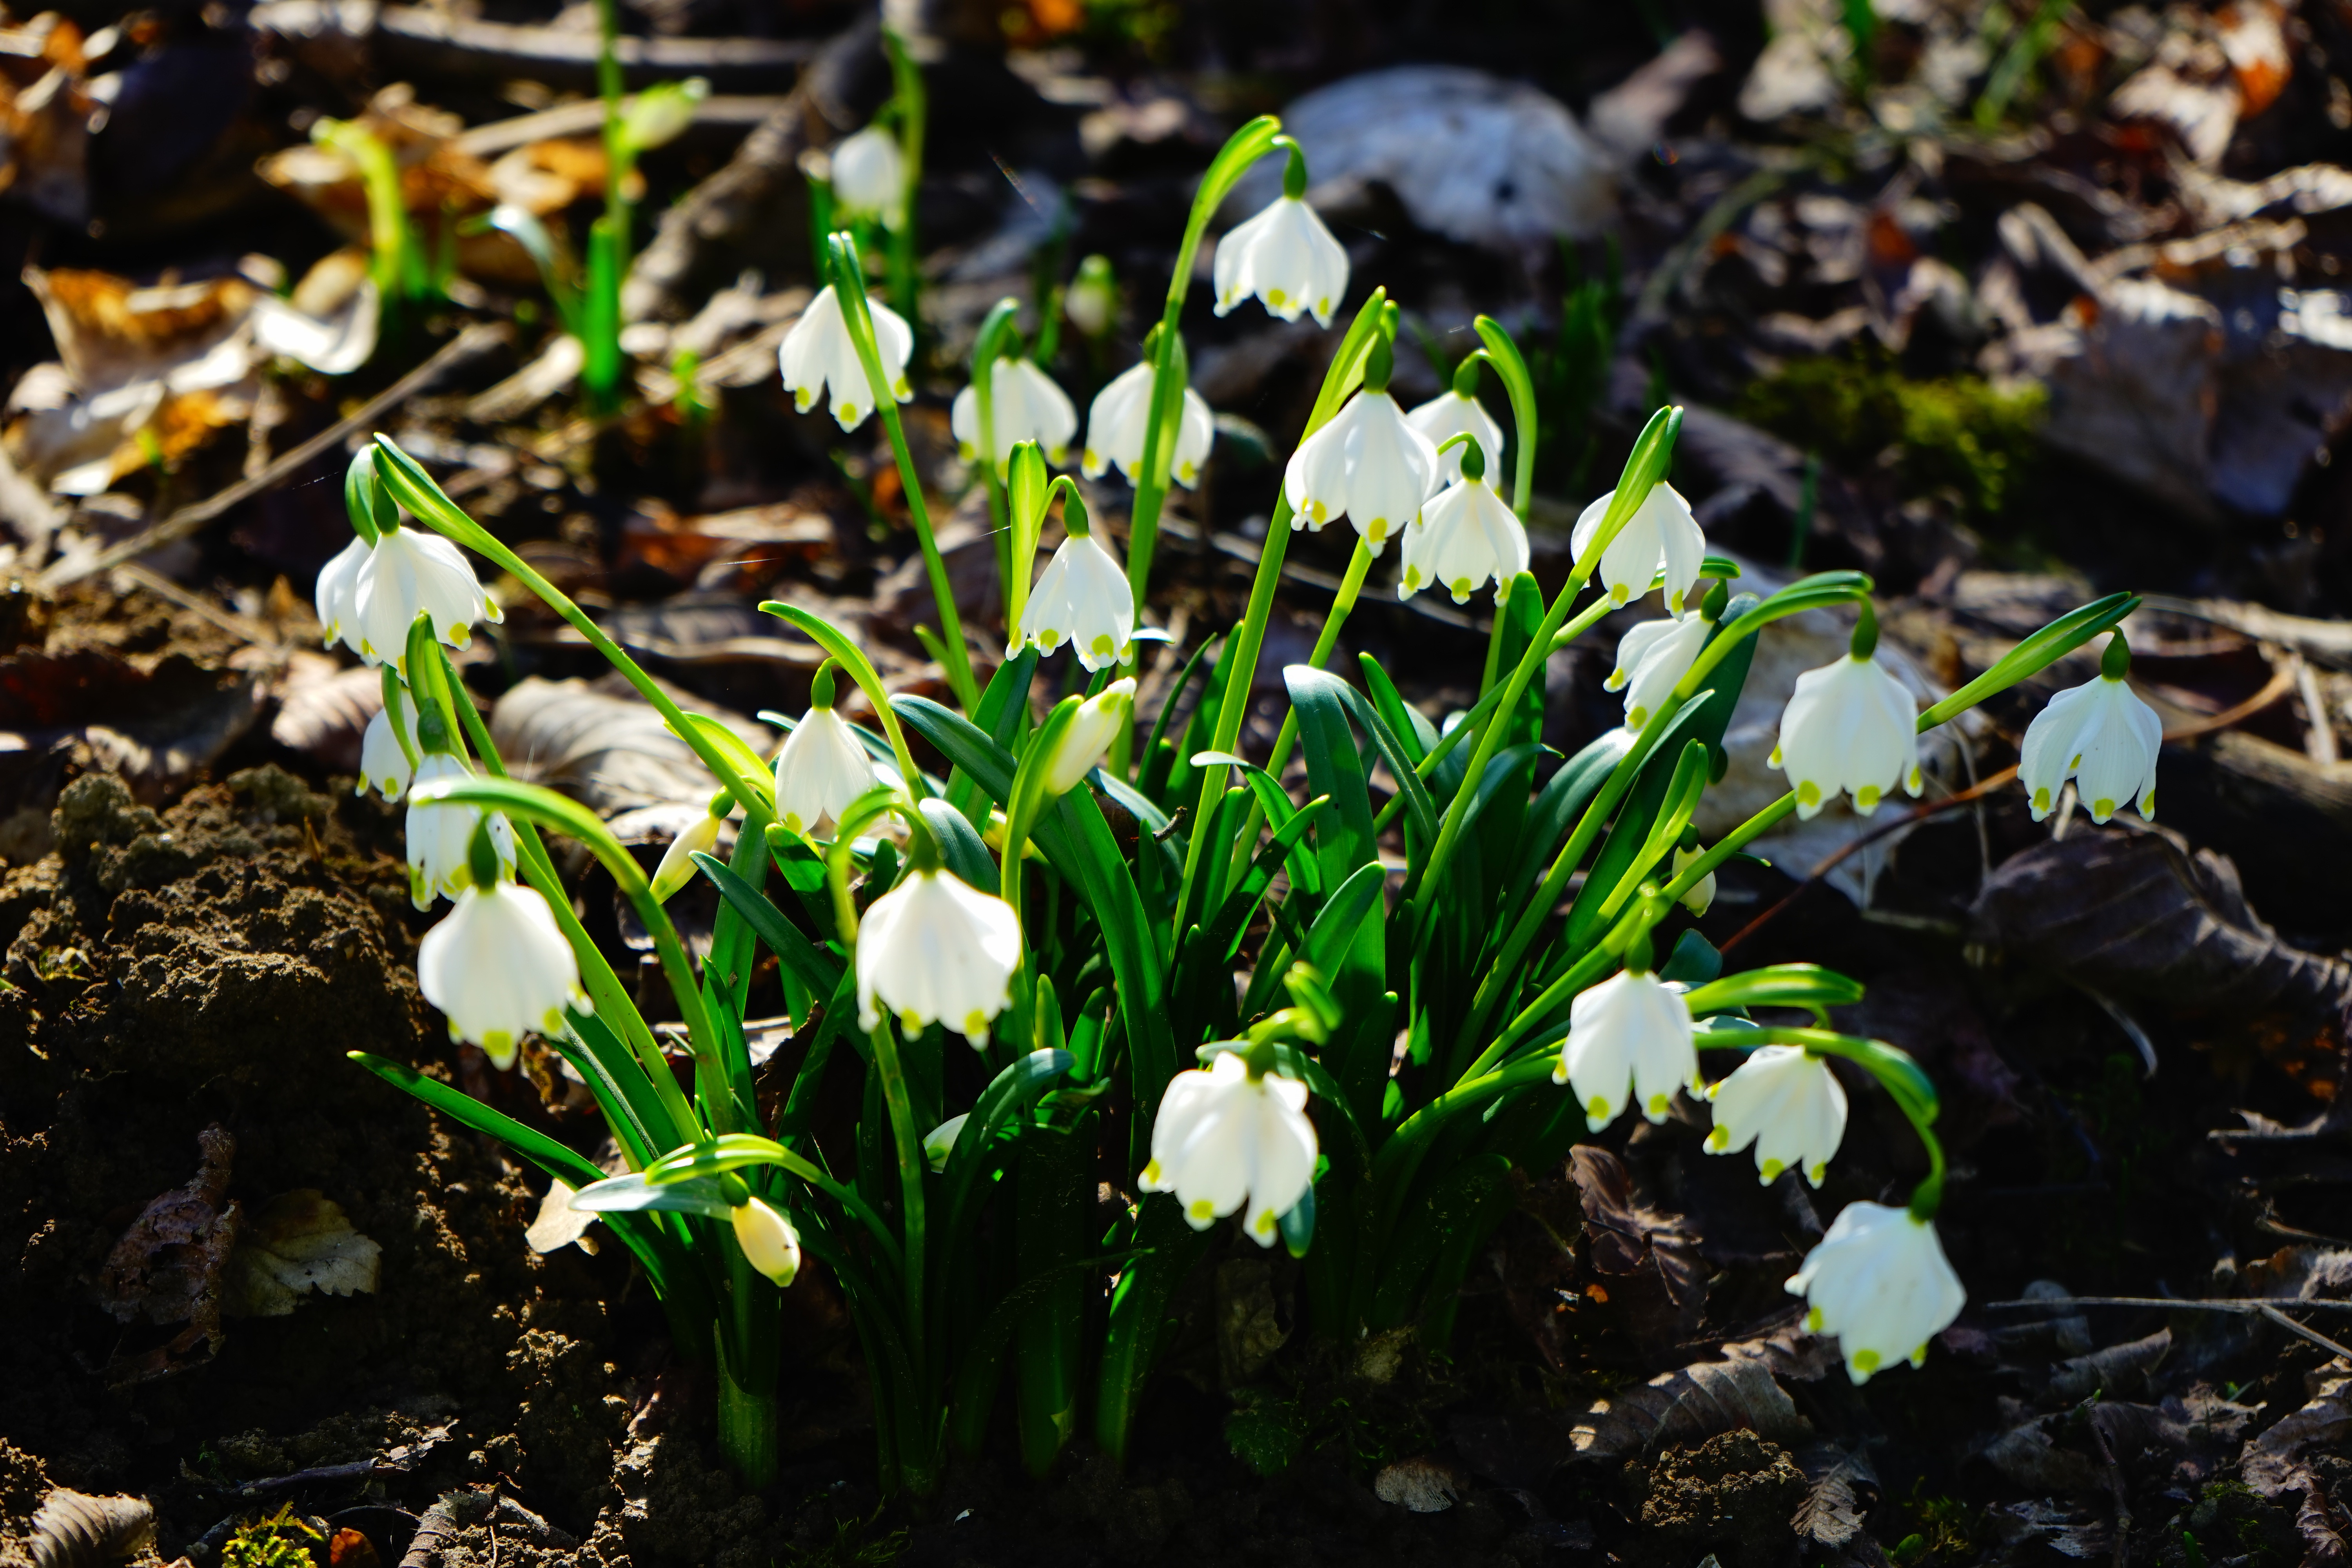
forest, blossom, plant, white, flower, bloom, bell, idyllic, spring, green, soil, botany, garden, flora, snowflake, wildflower, stalk, beautiful, snowdrop, woodland, spring flower, galanthus, flowering plant, forest flower, zwiebelpflanze, leucojum, amaryllidaceae, fruehlingsknotenblume, great snowdrops, land plant, spring knotenblume, maerzgloeckchen, leucojum vernum